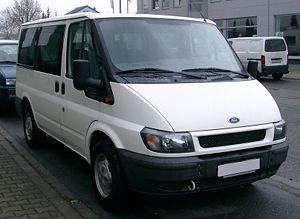
Ford Genk ou Genk Body & Assembly était une usine d’assemblage automobile du constructeur américain Ford située à Genk au Limbourg en Belgique. Elle est fermée en 2014 et sa production est reprise par l’usine Ford Valencia Body & Assembly.